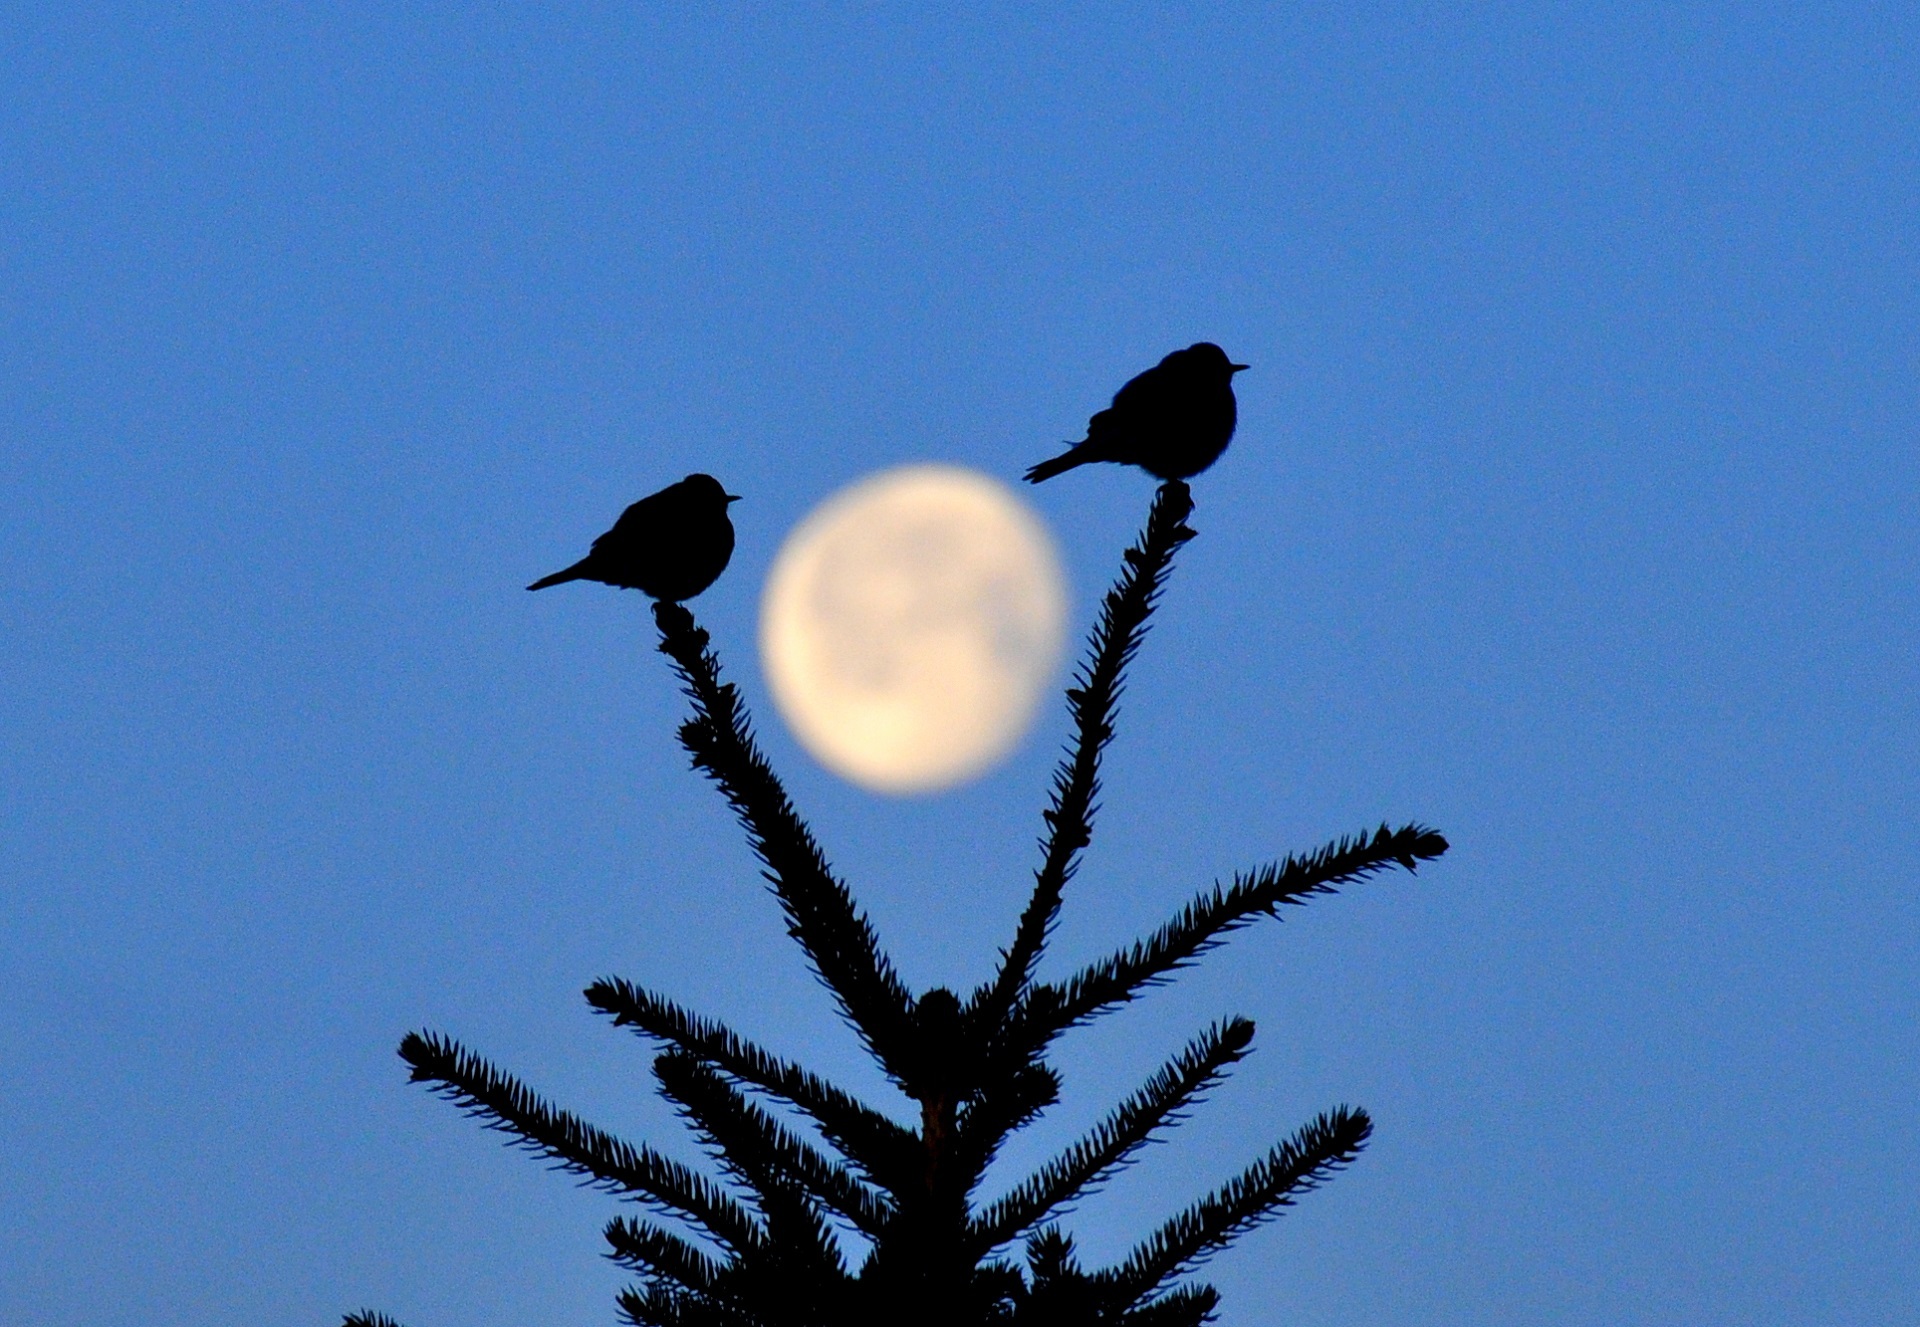
landscape, tree, nature, branch, silhouette, bird, wing, sky, sunset, flower, wildlife, blue, moon, crow, moonrise, silhouettes, perched, perching bird, crow like bird, mountain bluebirds